East Anglian (Essex) Heavy Battery, Royal Garrison Artillery

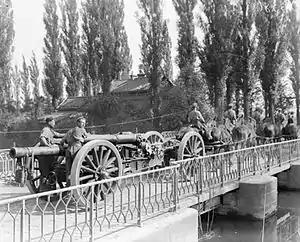
A 60-pounder gun being moved up in 1918.

The German Spring Offensive opened on 21 March against Third and Fifth Armies, and Second Army was unaffected. On 24 March 79th Bde pulled all its batteries out from the Canal Bank area into reserve and placed the guns in the siege park. First and Second Armies were hit by the second phase of the Spring Offensive, the Battle of the Lys, starting on 9 April. The 60-pdr batteries pulled their guns back into position at midnight to join the field artillery firing in support of the hard-pressed infantry of 34th Division (XI Corps). On 17 April 1st Essex and 142nd (Durham) Hvy Btys moved from Gouy-Servins to Morbecque, where they registered their guns for CB and night HF fire. By the night of 21/22 April First Army's situation in front of the Forêt de Nieppe had stabilised but the Germans began nightly bombardments with mustard gas shells to drive 5th Division out. However the division had strong artillery support including 79th Bde RGA, which replied vigorously to the attack, bombarding the German billets and gun positions each night, and continuing HF shoots throughout the day. The German offensive on this front ended on 29 April.